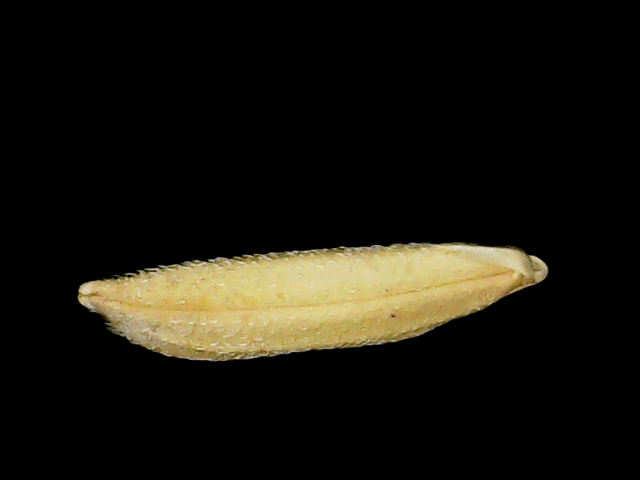
Rice variety: Binadhan26